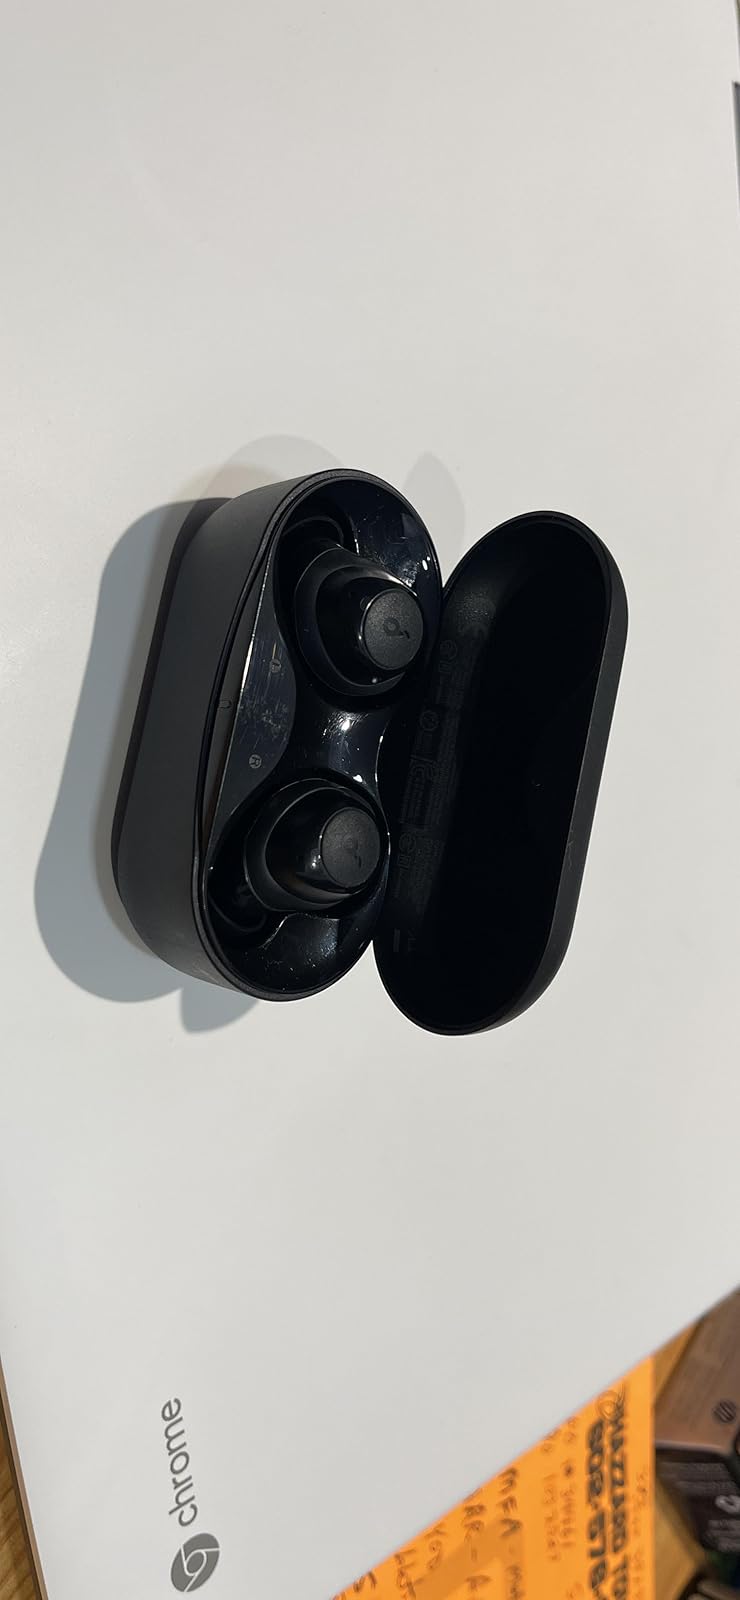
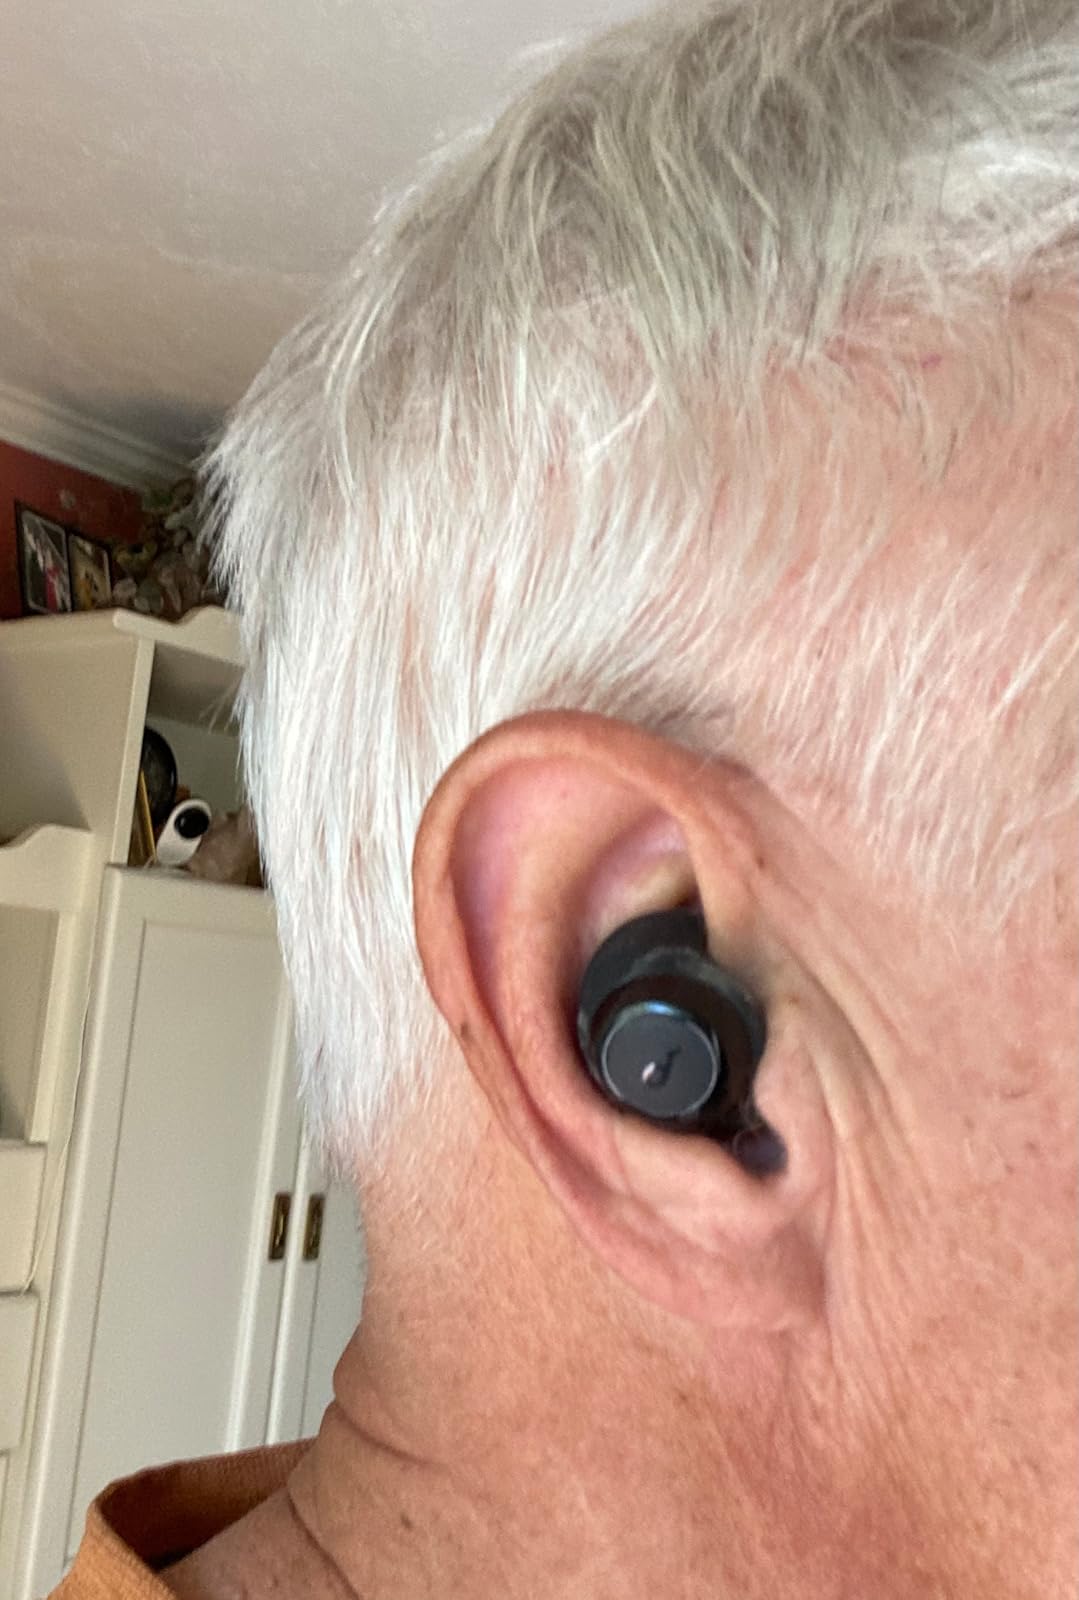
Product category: earbuds
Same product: yes